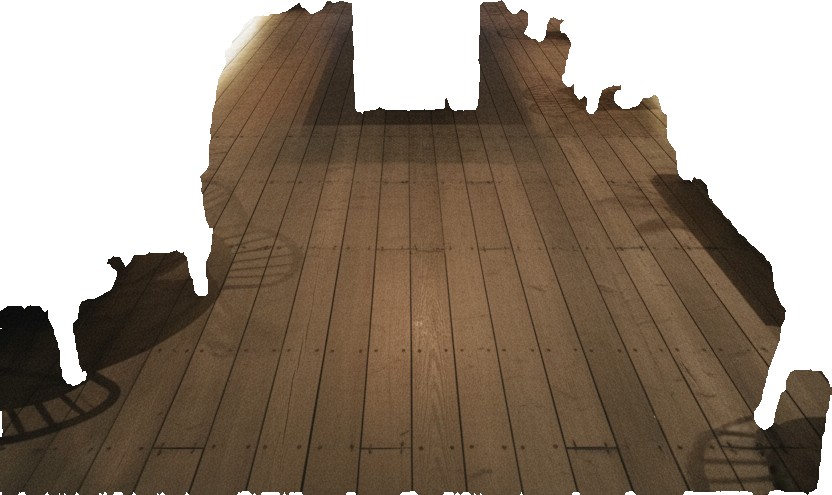
Surface category: floors